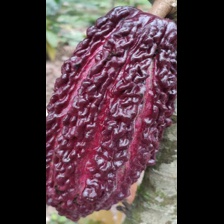
Label: sana